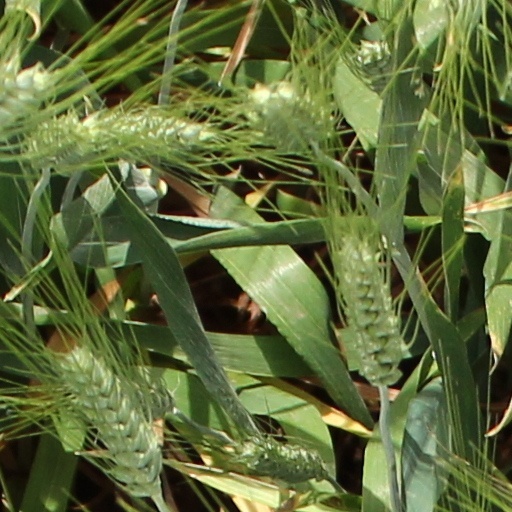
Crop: wheat